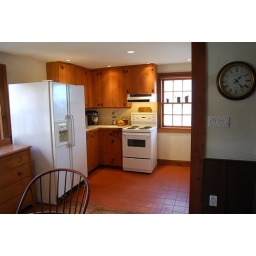
unglazed tile floor, pot ights, six over six window